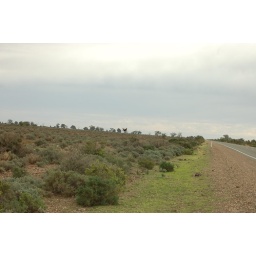
bird in flight on road to Maree